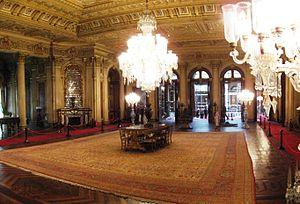
Les tapis d'Hereke sont des tapis uniquement produits à Hereke, une ville côtière de Turquie située à 60 kilomètres d'Istanbul. Les matériaux employés pour leur confection sont la soie, une combinaison de laine et de coton, et quelques fois des fils d'or ou d'argent.